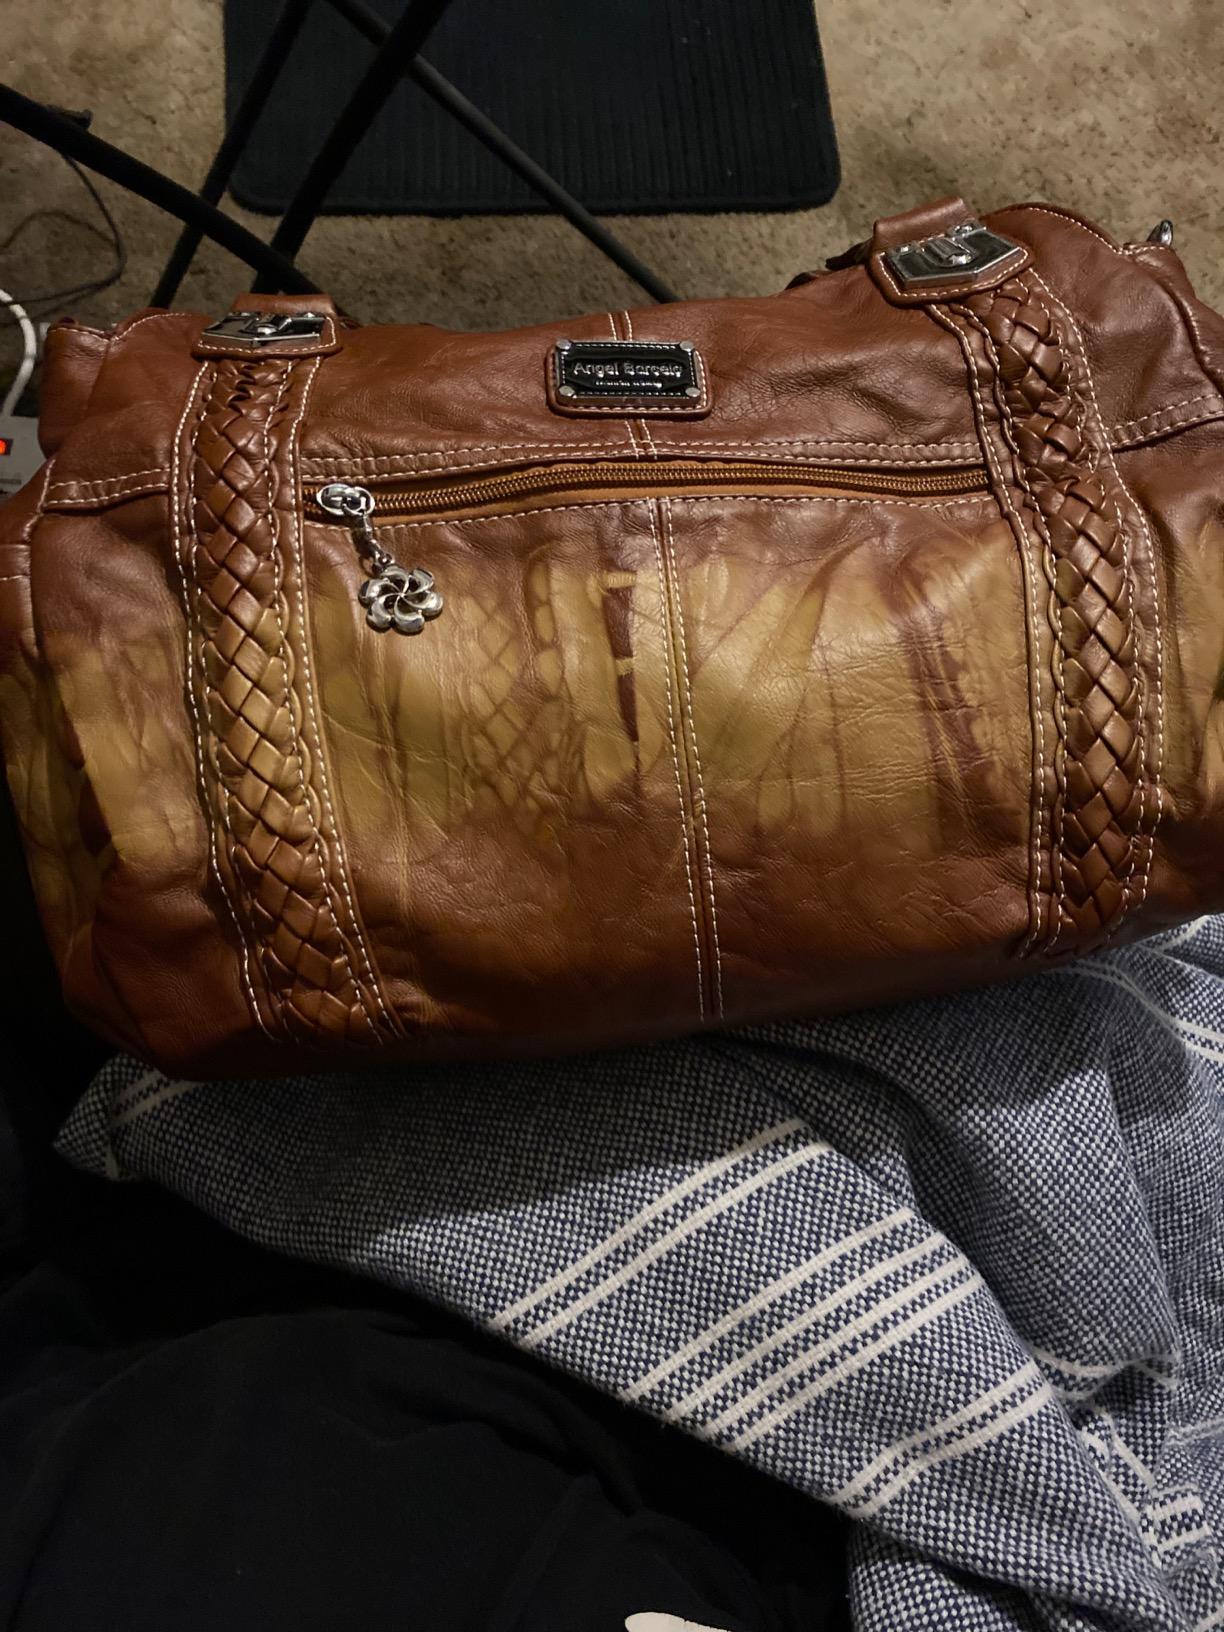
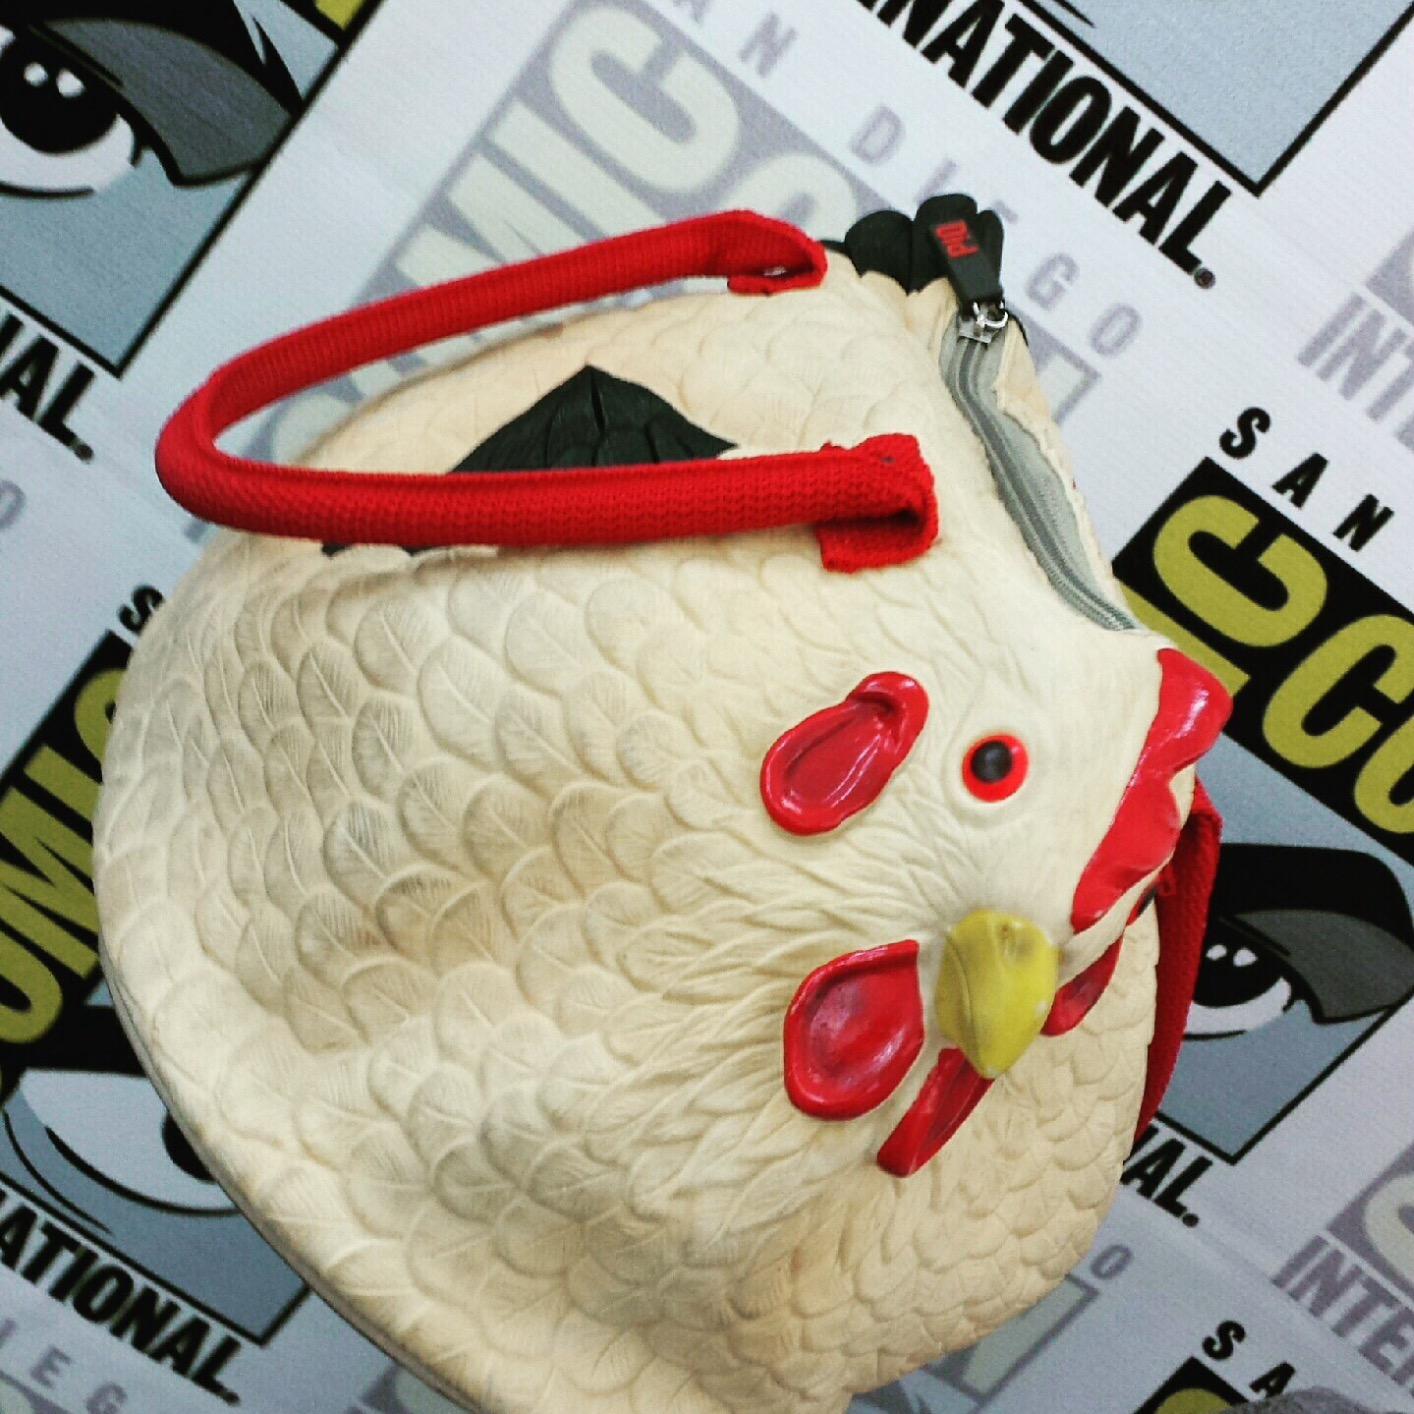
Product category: accessories_handbag
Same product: no